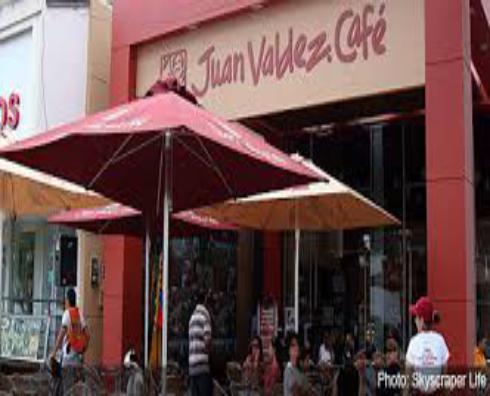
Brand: Juan Valdez Cafe
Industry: Food